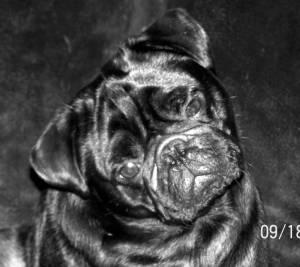
Breed: pug